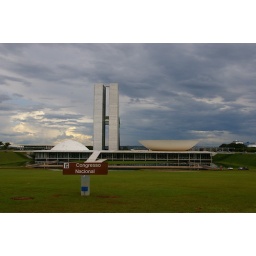
The two houses meet in the building in front of the twin towers, one under the bowl and one under the reverse bowl.